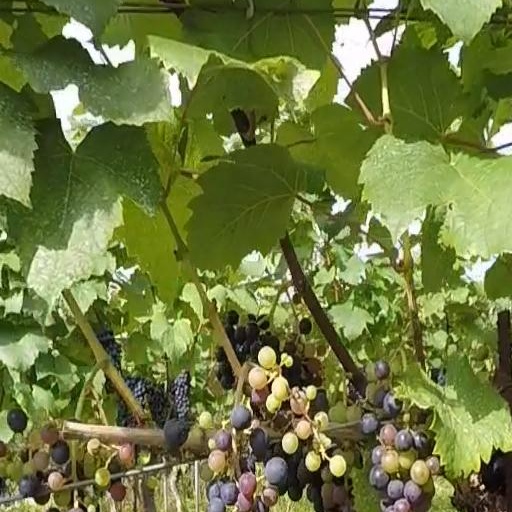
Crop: grape